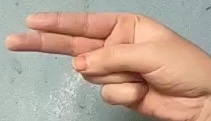
ASL sign: H